Lake Turkana

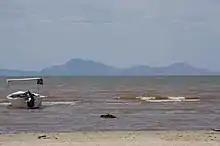
View of Lake Turkana with the Koobi Fora formations in the background.

The Lake Turkana region is home to hundreds of species of birds native to Kenya. The East African Rift System also serves as a flyway for migrating birds, bringing in hundreds more. The birds are essentially supported by plankton masses in the lake, which also feed the fish.